Brøggerhalvøya

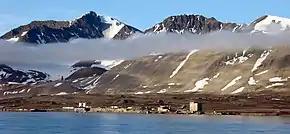
Ny-Ålesund

Brøggerhalvøya is a peninsula in Oscar II Land on the west coast of the island of Spitsbergen in Svalbard, Norway. It is long and wide and borders Kongsfjorden to the north and Forlandsundet to the west. Ny-Ålesund, the world's northernmost permanent settlement, is located on the peninsula, which is named for Waldemar Christopher Brøgger.